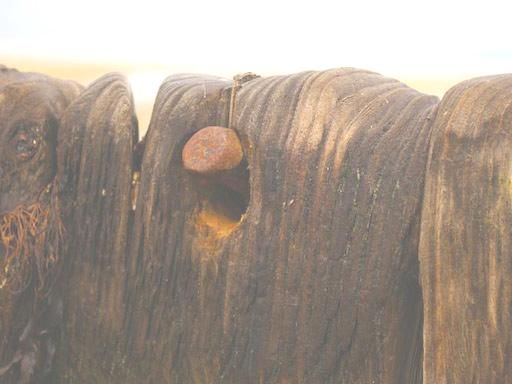
Material: wood